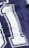
Number: 1